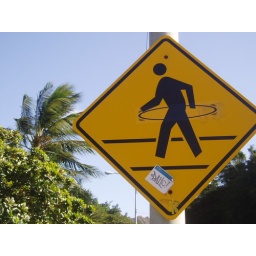
A street sign in Waikiki.